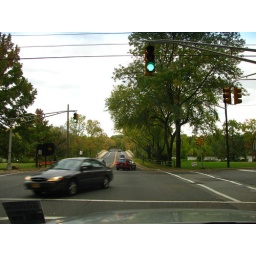
Intersection heading over the bridge towards Route 1. Carnegie lake visible on right.